Budolfi Church

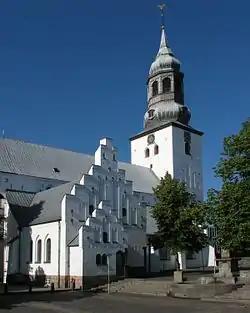
Budolfi Church in Aalborg

Aalborg was already a town in the mid-10th century, with a fine position on the east-west Limfjord that served as a trade route between the North Sea and the Baltic until the 12th century, when the west end of Limfjord was closed by sand drifts. Aalborg became the regional trade center for northern Jutland. The Lindholm Høje at Nørresundby across the Limfjord features a notable Viking Age burial site indicating that this was a populated area of Denmark long before the town appeared on the fjord.